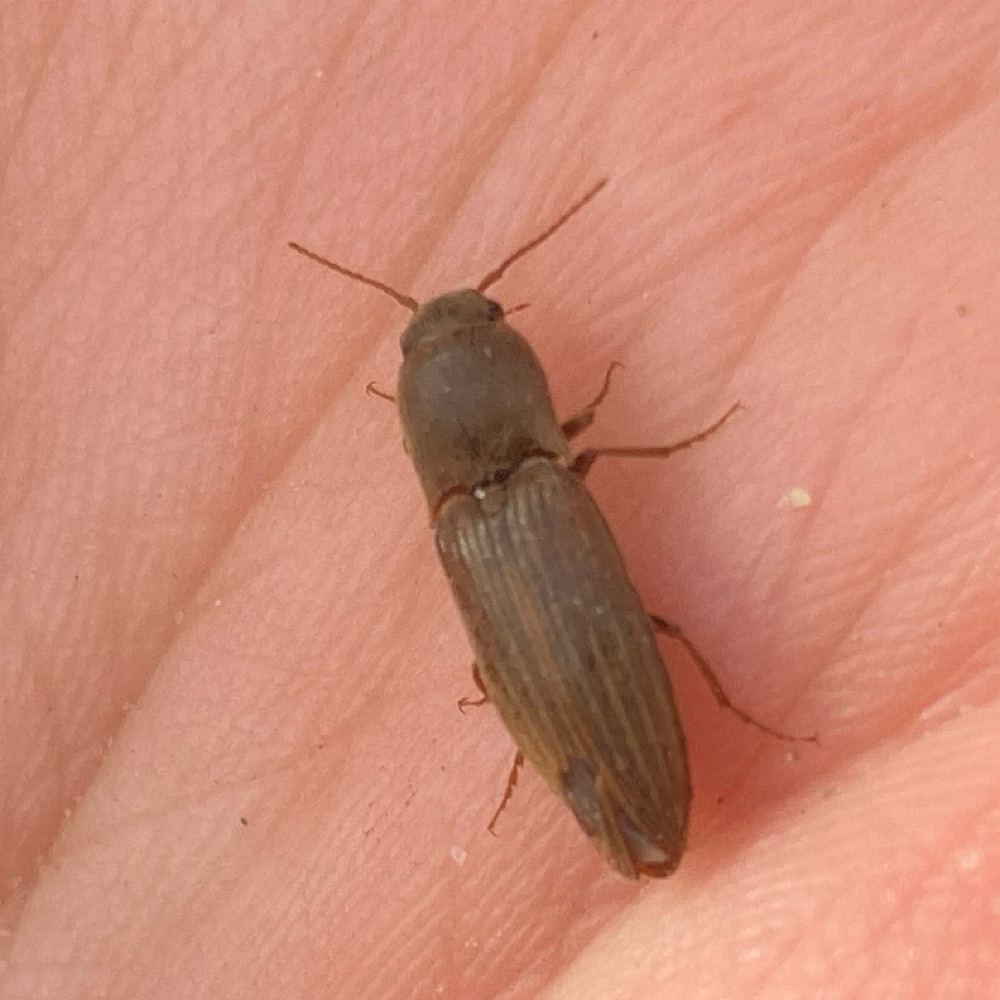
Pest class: clickbeetles_wireworms